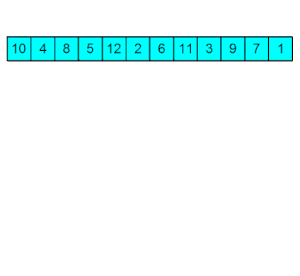
En informatique, le tri par tas est un algorithme de tri par comparaisons. Cet algorithme est de complexité asymptotiquement optimale, c'est-à-dire que l'on démontre qu'aucun algorithme de tri par comparaison ne peut avoir de complexité asymptotiquement meilleure. Sa complexité est proportionnelle à où est la longueur du tableau à trier. Le tri par tas se fait en place, c’est-à-dire qu’il ne nécessite pas l'allocation d'une zone mémoire supplémentaire.